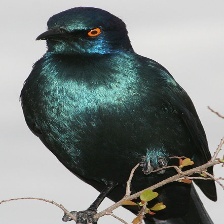
Species: CAPE GLOSSY STARLING
Scientific name: LAMPROTORNIS NITENS